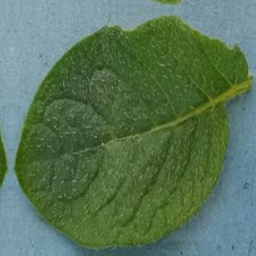
Etiqueta: Sana